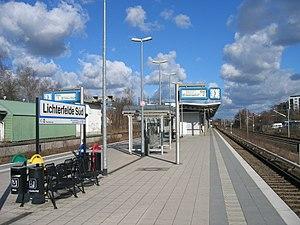
La gare de Berlin-Lichterfelde-Sud est une gare ferroviaire à Berlin, dans le quartier de Lichterfelde.